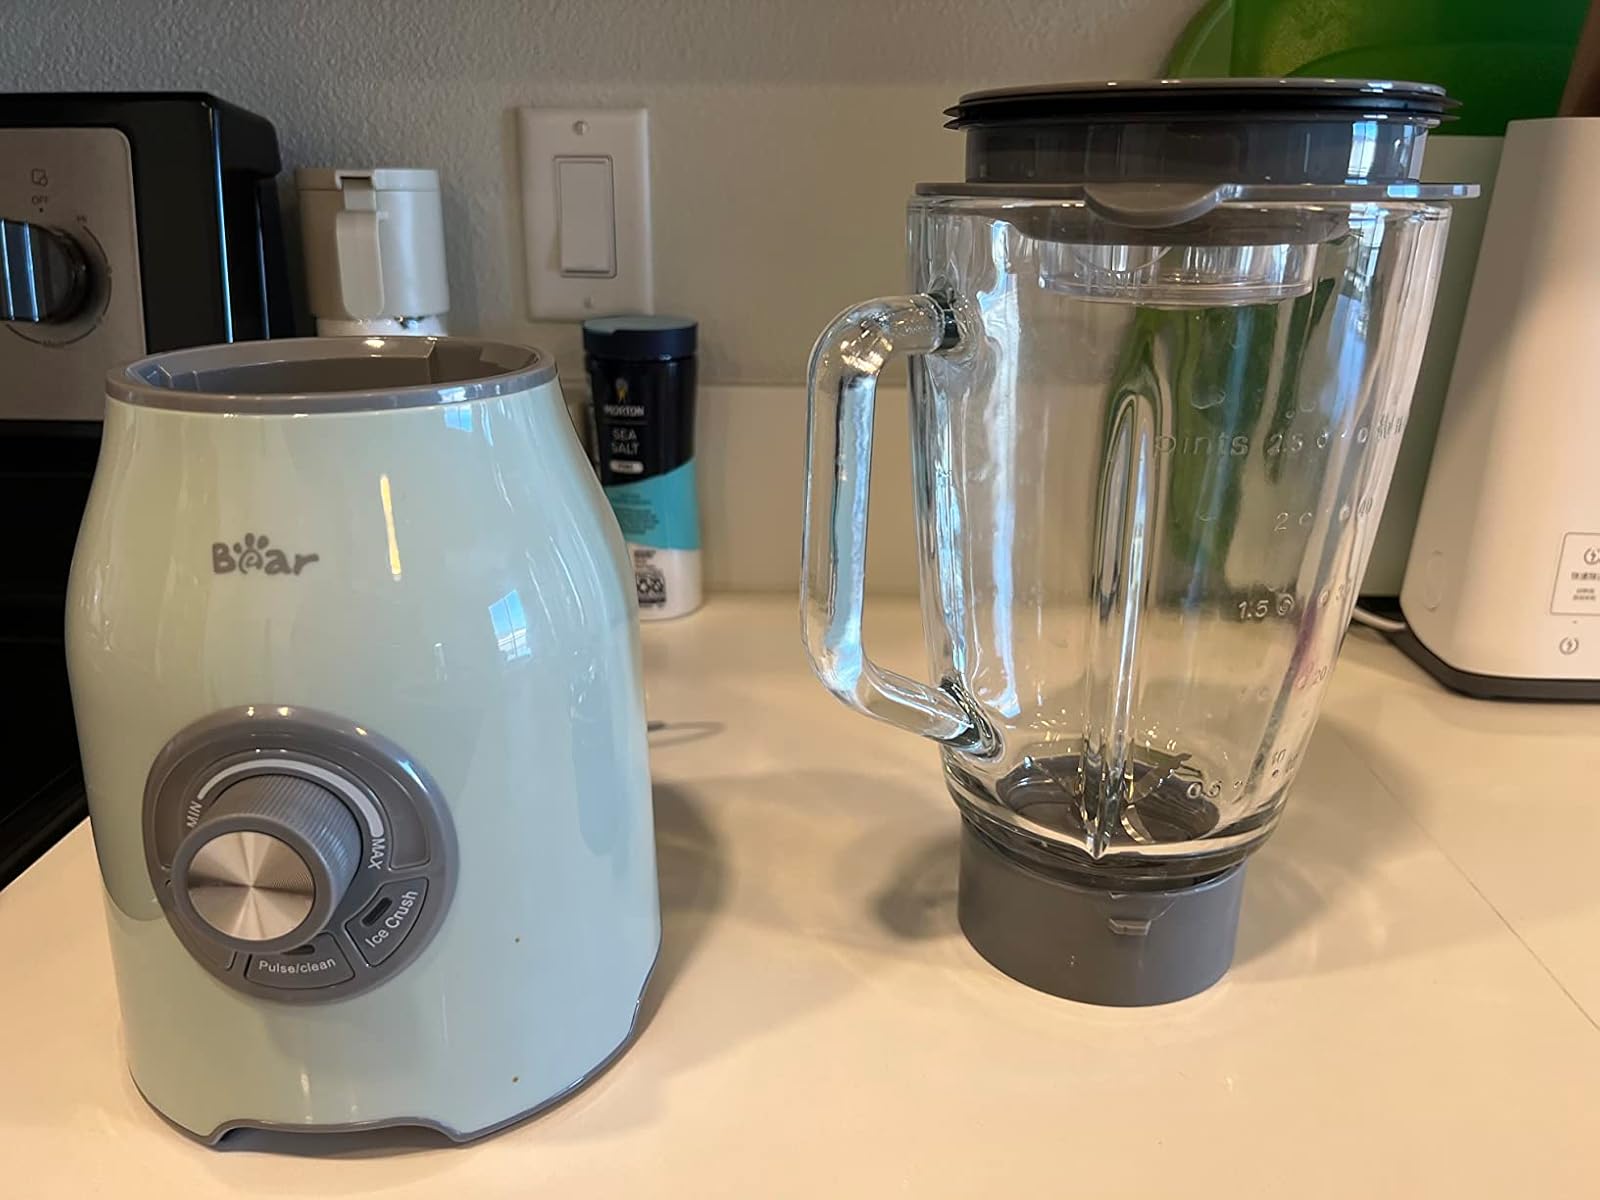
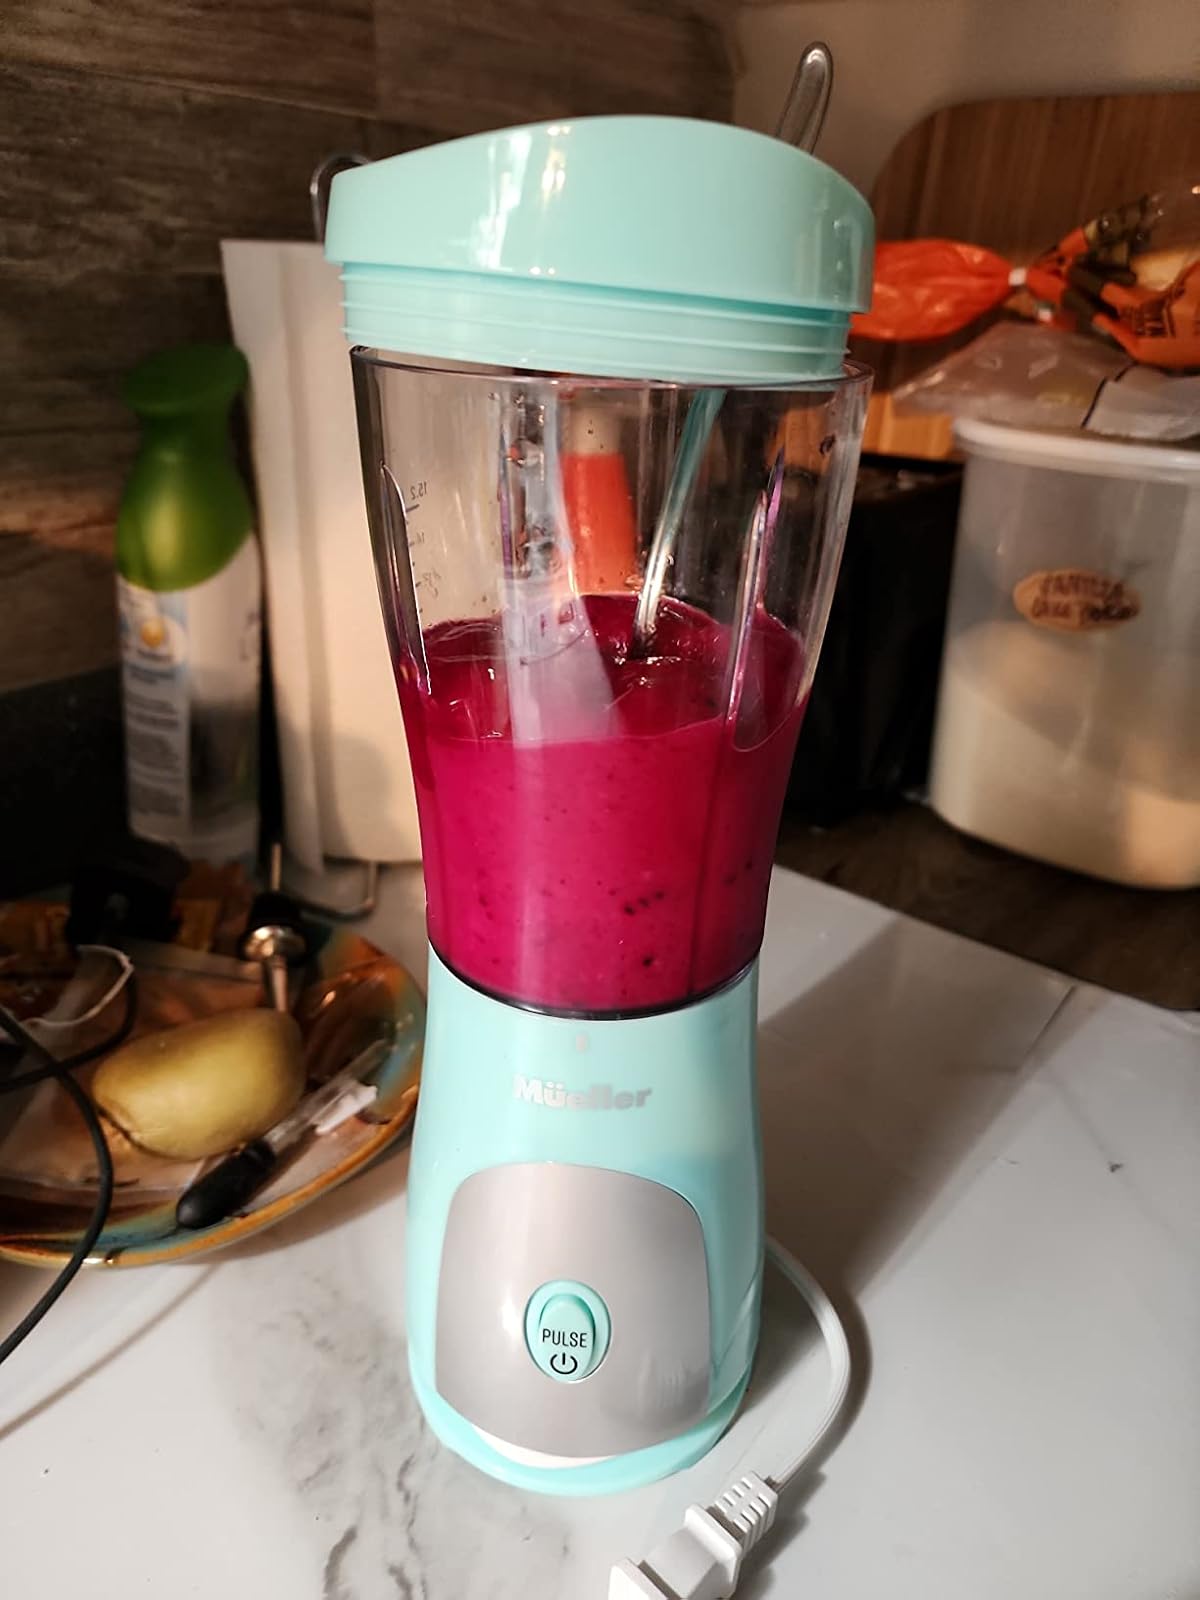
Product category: items_blender
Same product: no